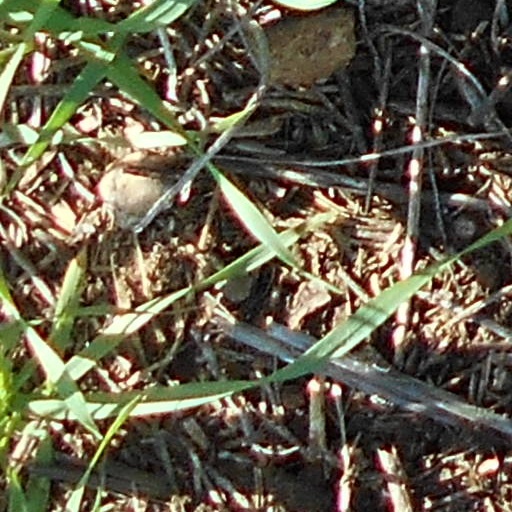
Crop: wheat